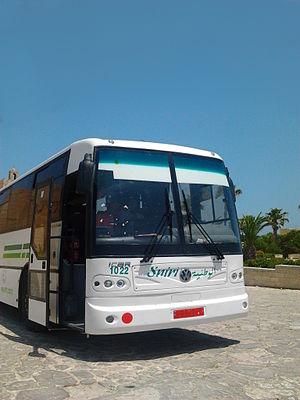
Bus appartenant à la société publique "" Al Wataniya"":SNTRI = Société nationale de transport interurbain"
La Société nationale de transport interurbain ou SNTRI est une entreprise publique tunisienne placée sous la tutelle du ministère du Transport. La SNTRI est créée le 21 octobre 1981 en vertu du décret-loi n°22-81.
Le transport en Tunisie est détenu à près de 70 % par le secteur public. La tutelle de ce secteur est confiée au ministère du Transport qui a pour mission officielle de doter le pays d'un système de transport global, économique et sûr et d'en contrôler le bon fonctionnement en vue d'en faire un facteur de développement économique et social.